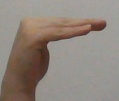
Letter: haa